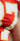
Number: 7